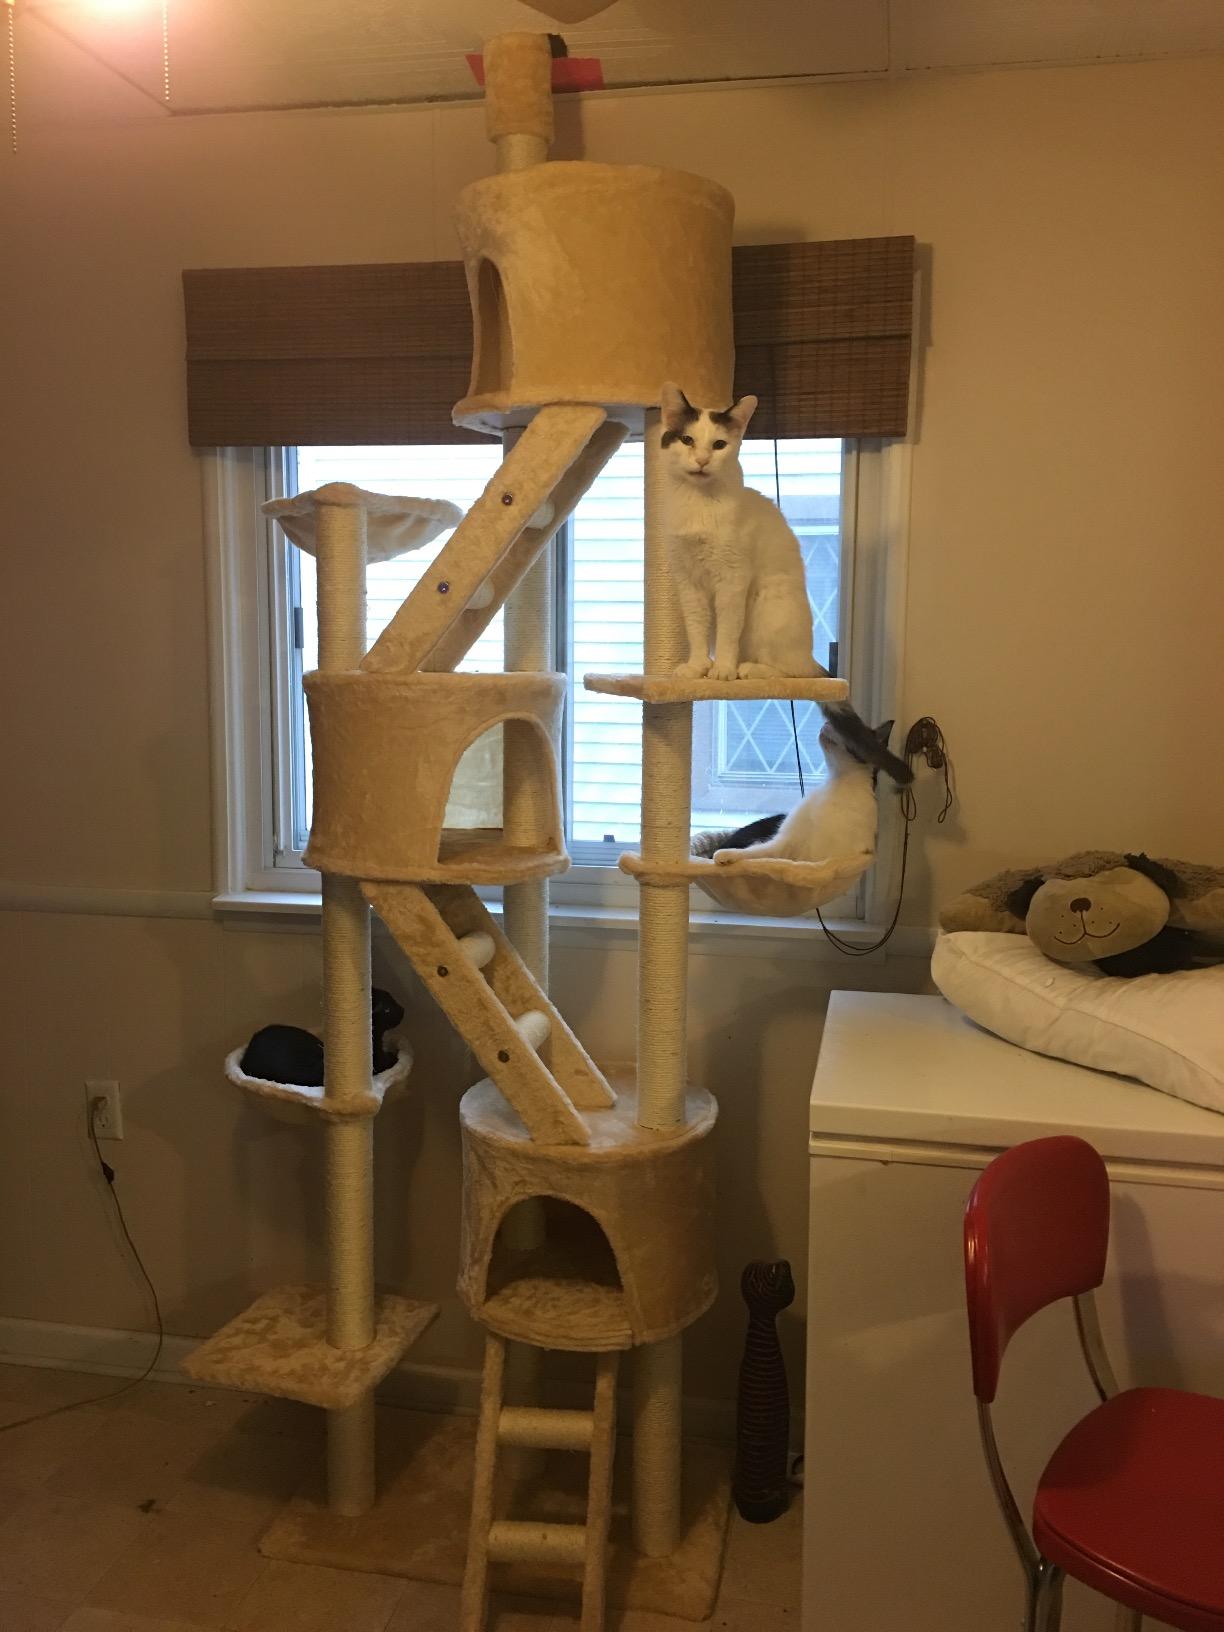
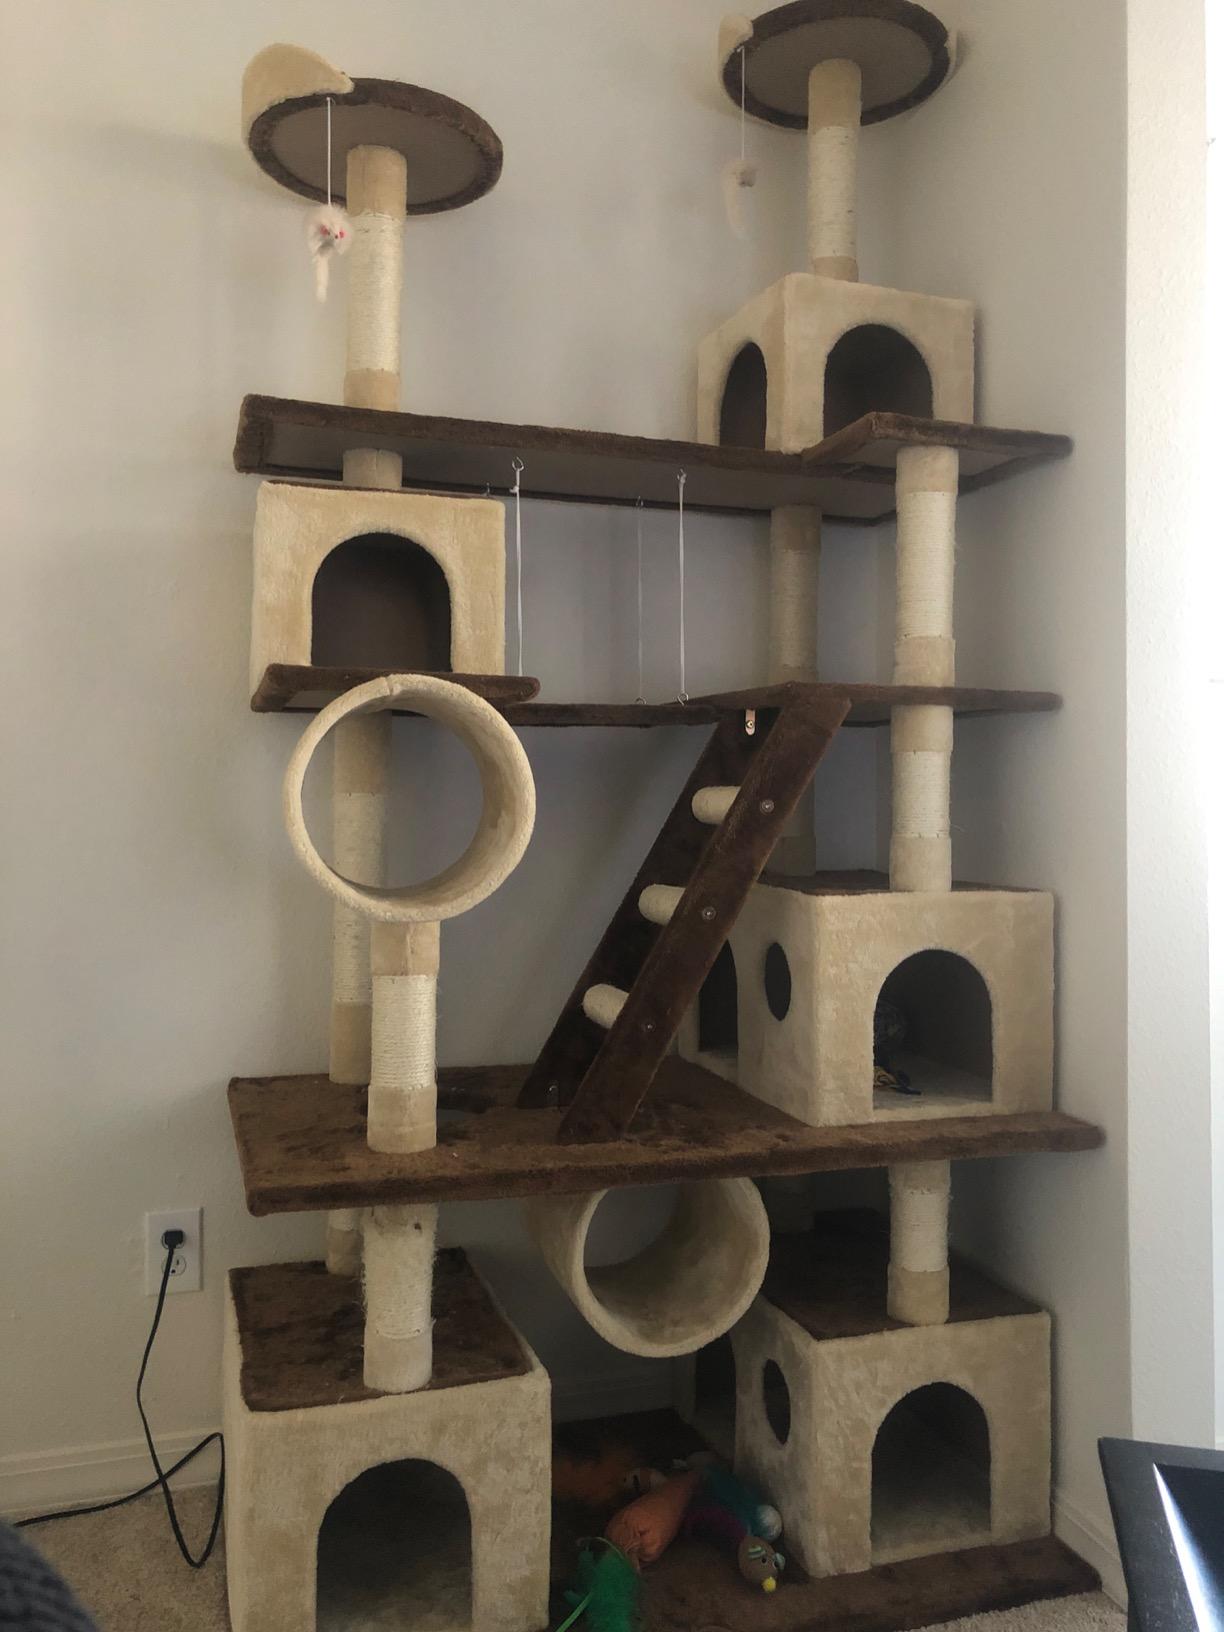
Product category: items_cat tree
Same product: no